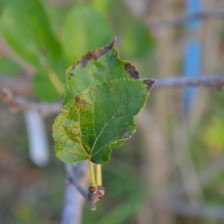
Variety: Kamphaengsaeng42